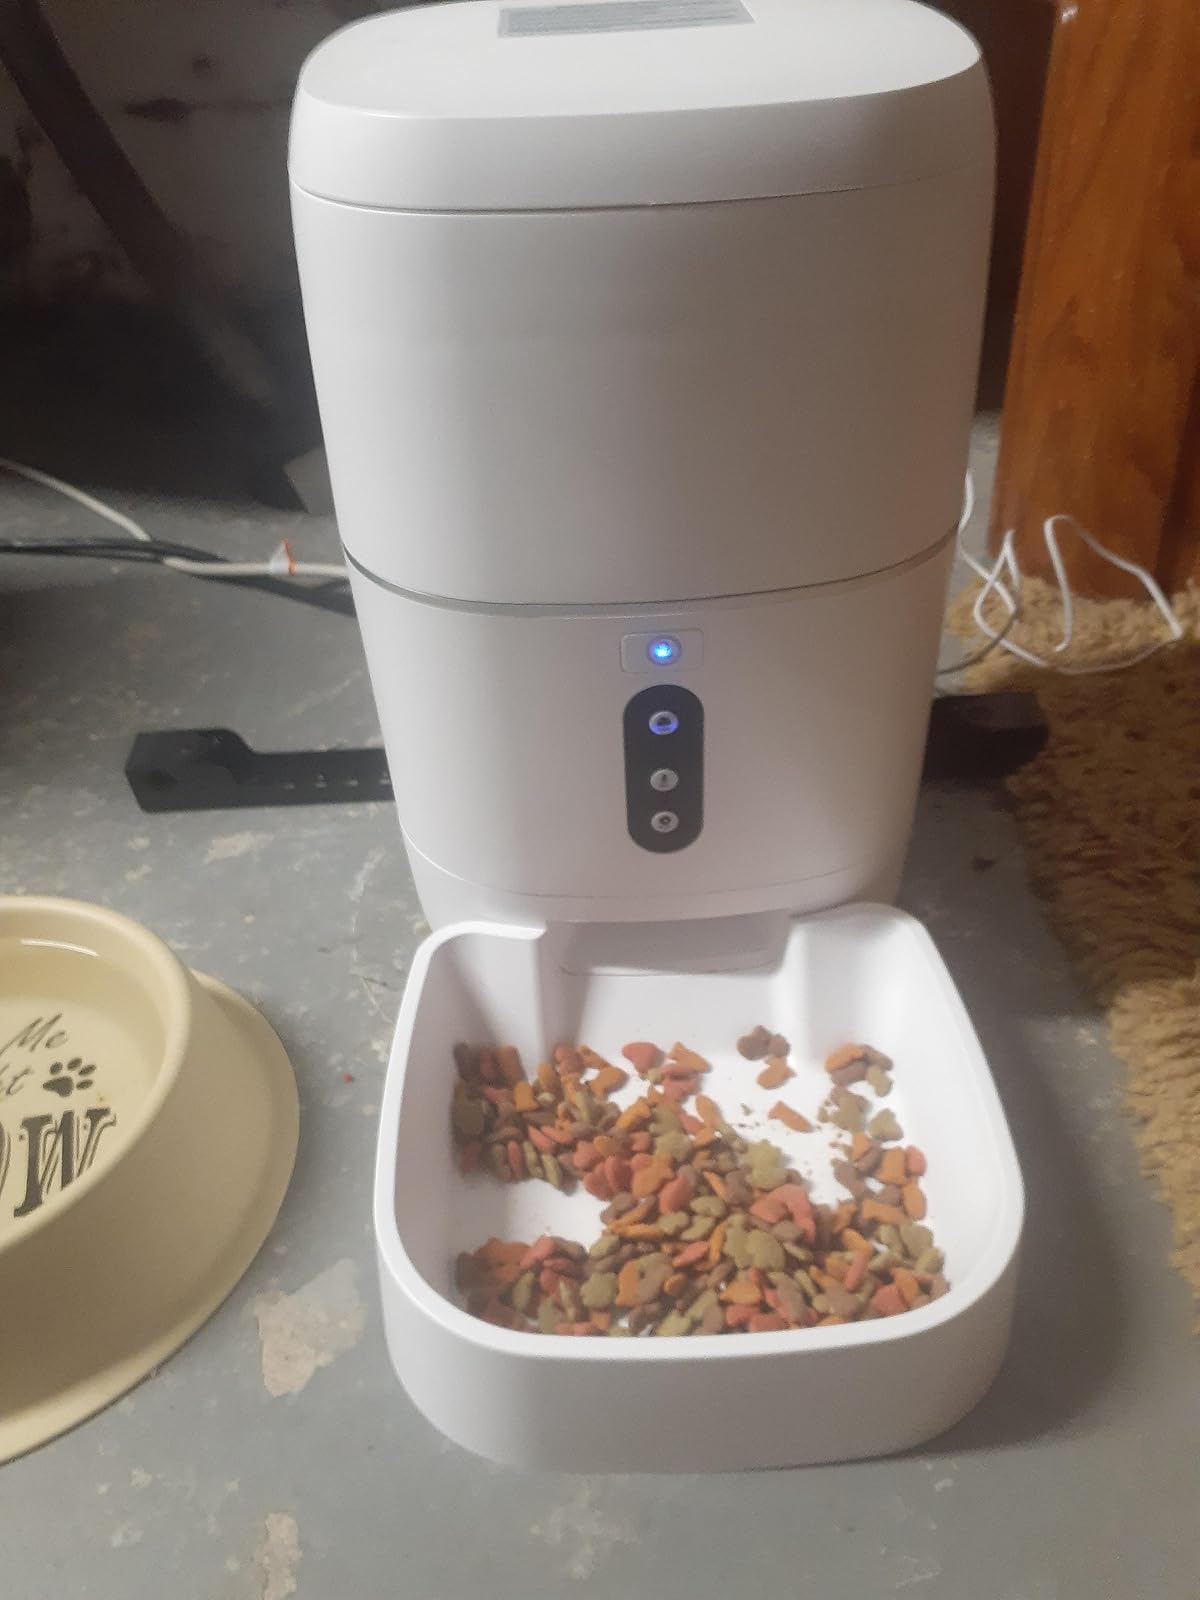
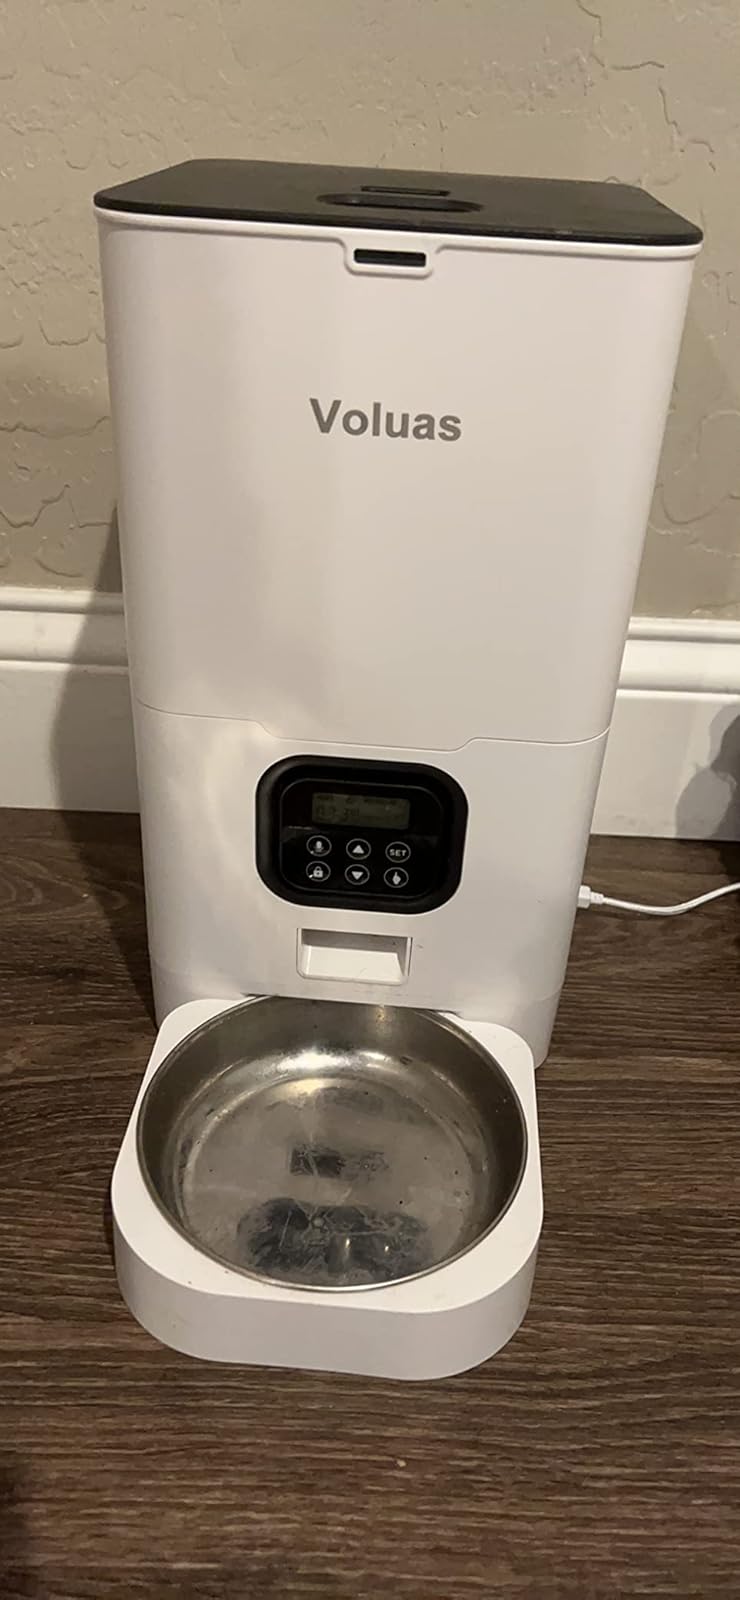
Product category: items_feeder
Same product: no